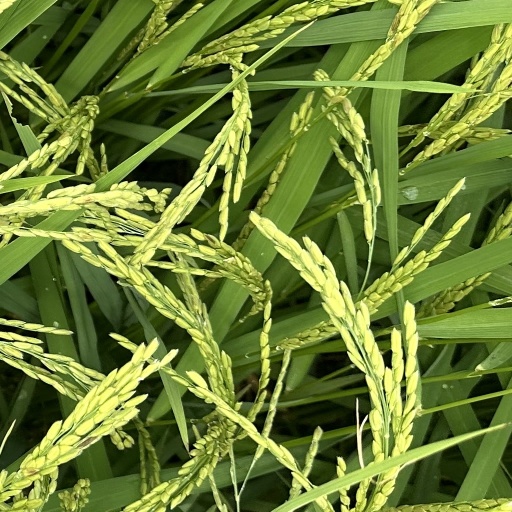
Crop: rice